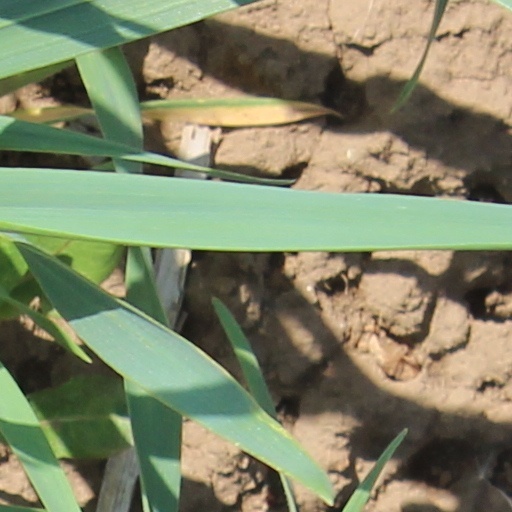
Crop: wheat